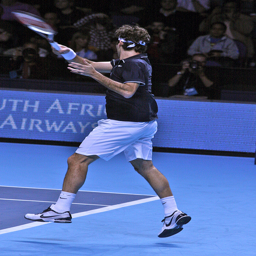
The tennis player is up in the air hoping to striking the ball.
A man is hitting at a tennis ball at a game.
A young man standing on a tennis court holding a racquet.
A man with a tennis racquet jumps up to hit the ball while people watch.
People watching a man playing a game of tennis